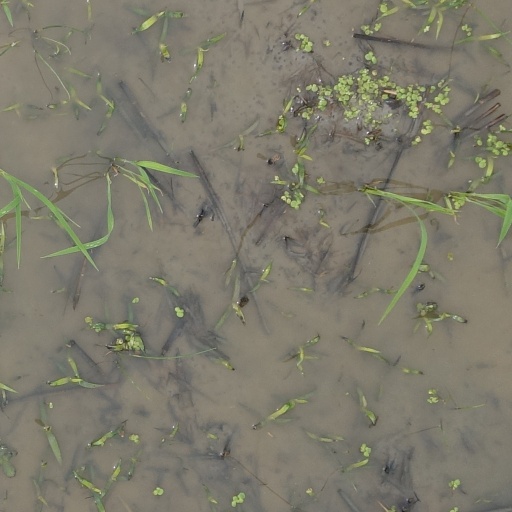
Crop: rice